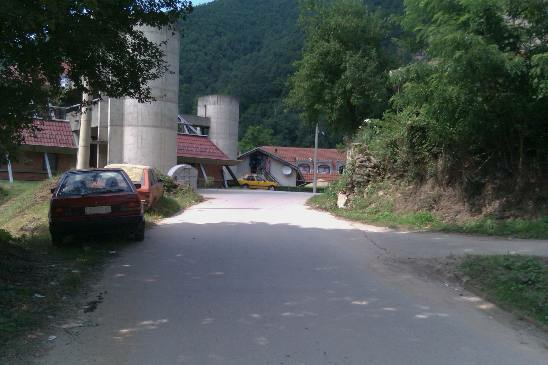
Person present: No